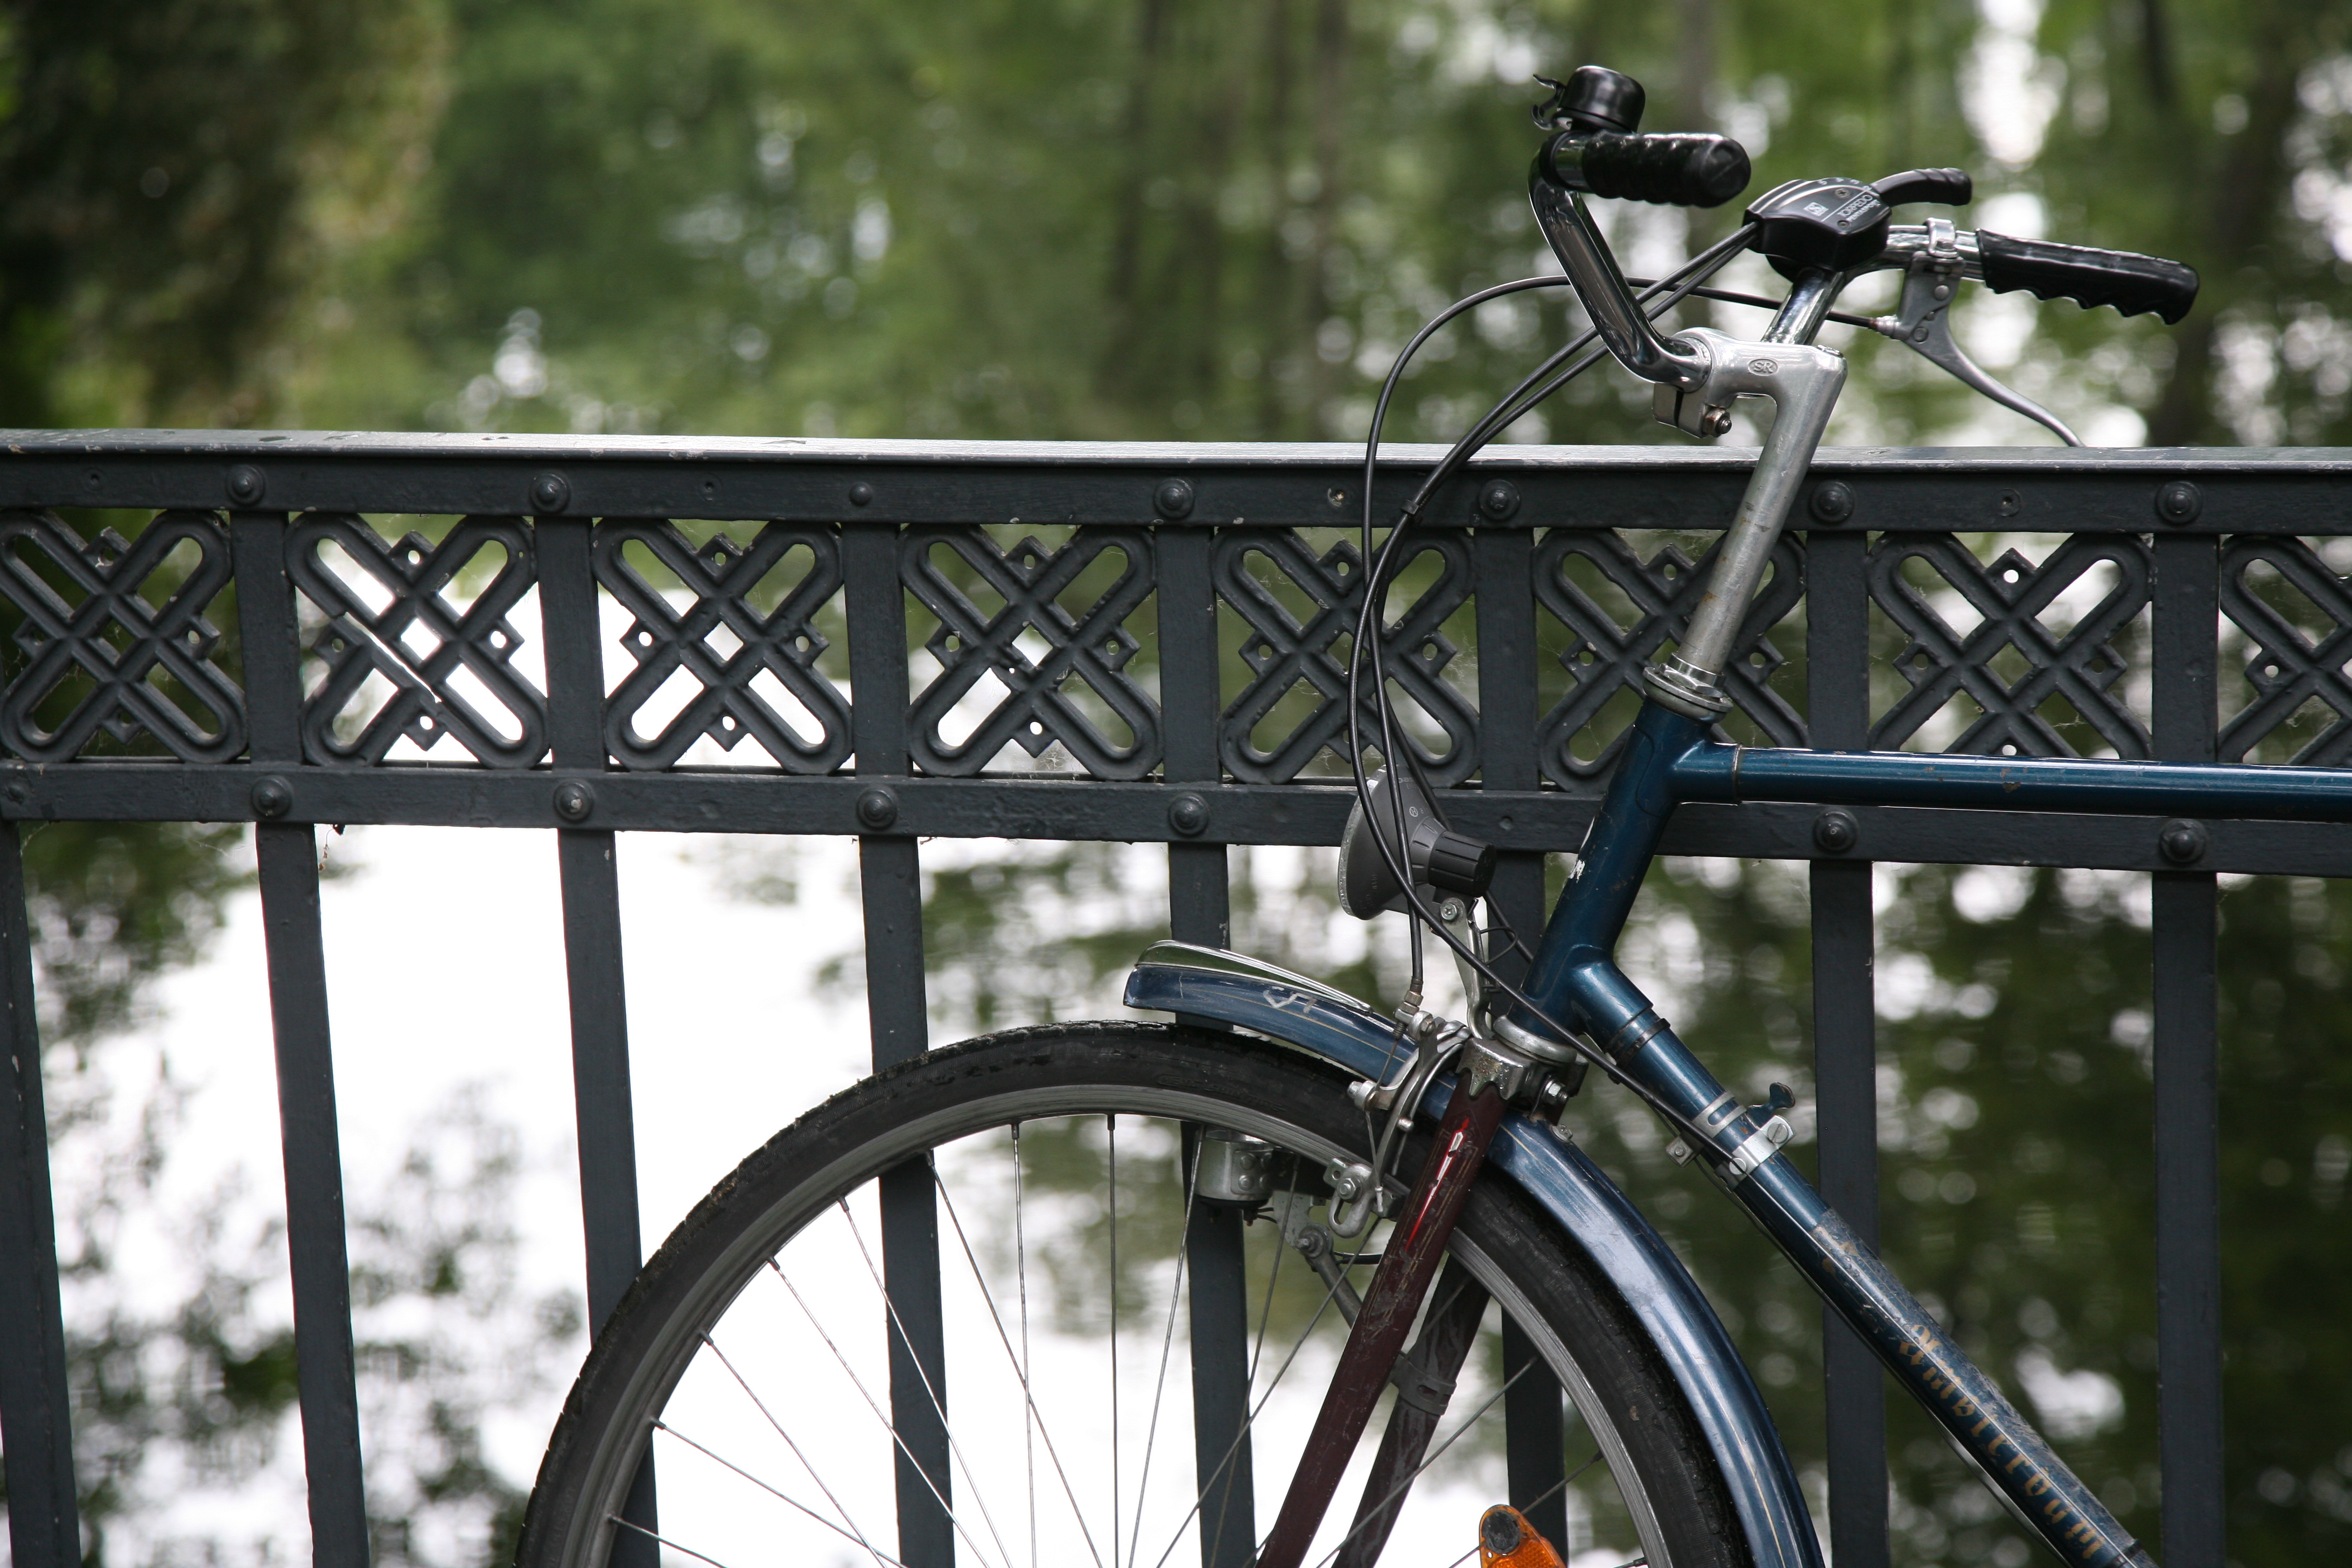
tree, nature, wheel, bicycle, bike, vehicle, park, sports equipment, mountain bike, cycling, bicicleta, velo, parc, arbol, arbre, germany, deutschland, allemagne, berlin, garten, parque, baum, fahrrad, tiergarten, freeride, bicycle frame, land vehicle, cycle sport, cyclo cross bicycle, cyclo cross, road bicycle, racing bicycle, hybrid bicycle